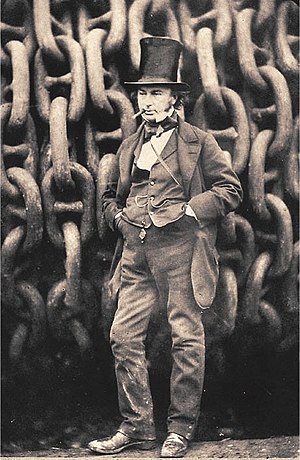
SS Great Eastern / Bygning
Berømt foto af Brunel foran Great Easterns ankerkæder.
SS Great Eastern var et dampskib tegnet af den engelske ingeniør og foregangsmand Isambard Kingdom Brunel og bygget i jern på værftet J. Scott Russell & Co. i London. Ved sin søsætning i 1858 var hun langt større end noget hidtil bygget skib, og tiltænkt at kunne fragte 4.000 passagerer fra England til Australien uden at skulle laste kul undervejs. Hendes længde på 211 m blev først overgået i 1899 med den 215 m lange superliner RMS Oceanic, hendes tonnage på 18.915 BRT blev først overgået i 1901 af superlineren RMS Celtic på 21.035 BRT, mens de 4.000 passagerer først blev overgået i 1913 af SS Imperator, der kunne tage 4.935 passagerer. Som noget sjældent havde skibet dobbeltskrog og fem skorstene, hvoraf den ene dog senere blev pillet ned.